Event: Nepal Earthquake
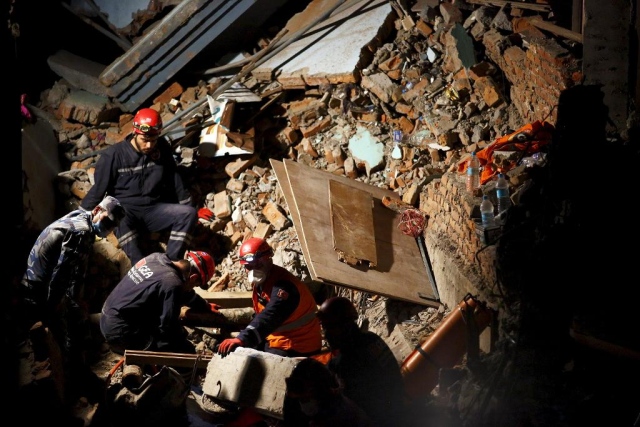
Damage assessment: damage